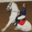
Label: horse